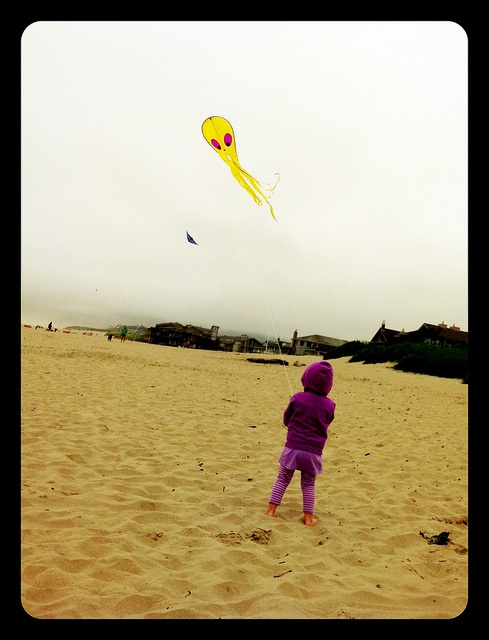
a little kid plays with a kite on a beach
a small child in a purple jacket is flying a yellow kite
THERE IS A LITTLE GIRL THAT IS FLYING A KITE ON THE BEACH
small child flying a kite at the beach
A little girl standing on top of a sandy beach.